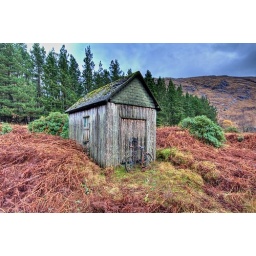
Old hut with rusty old bike in Glen Etive